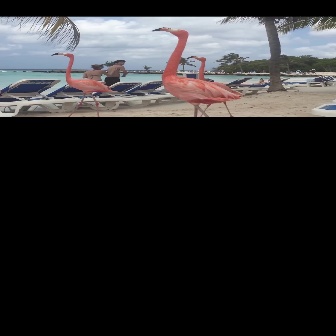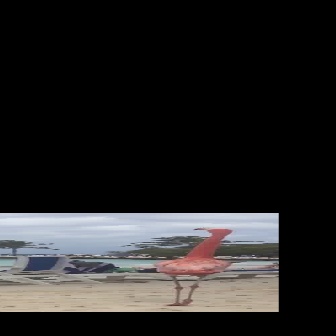
  Please identify the target specified by the bounding box [151,26,240,116] in the first image and locate it in the second image. Return the coordinates in [x_min,y_min,x_max,y_max] format.
Answer: [152,227,231,306]